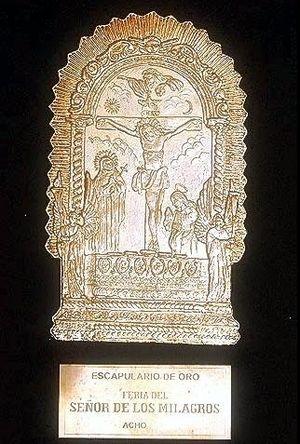
La Feria del Señor de los Milagros, qui a lieu à partir de septembre ou d'octobre chaque année jusqu'en décembre, est une des plus grandes manifestations taurines d'Amérique latine. C'est aussi une fête votive en l'honneur du saint protecteur de la ville : Seigneur des Miracles qui aurait calmé les fureurs de la nature et sauvé le pays. Les 18 et 19 octobre de chaque année une immense procession parcourt les rues de la ville de Lima.